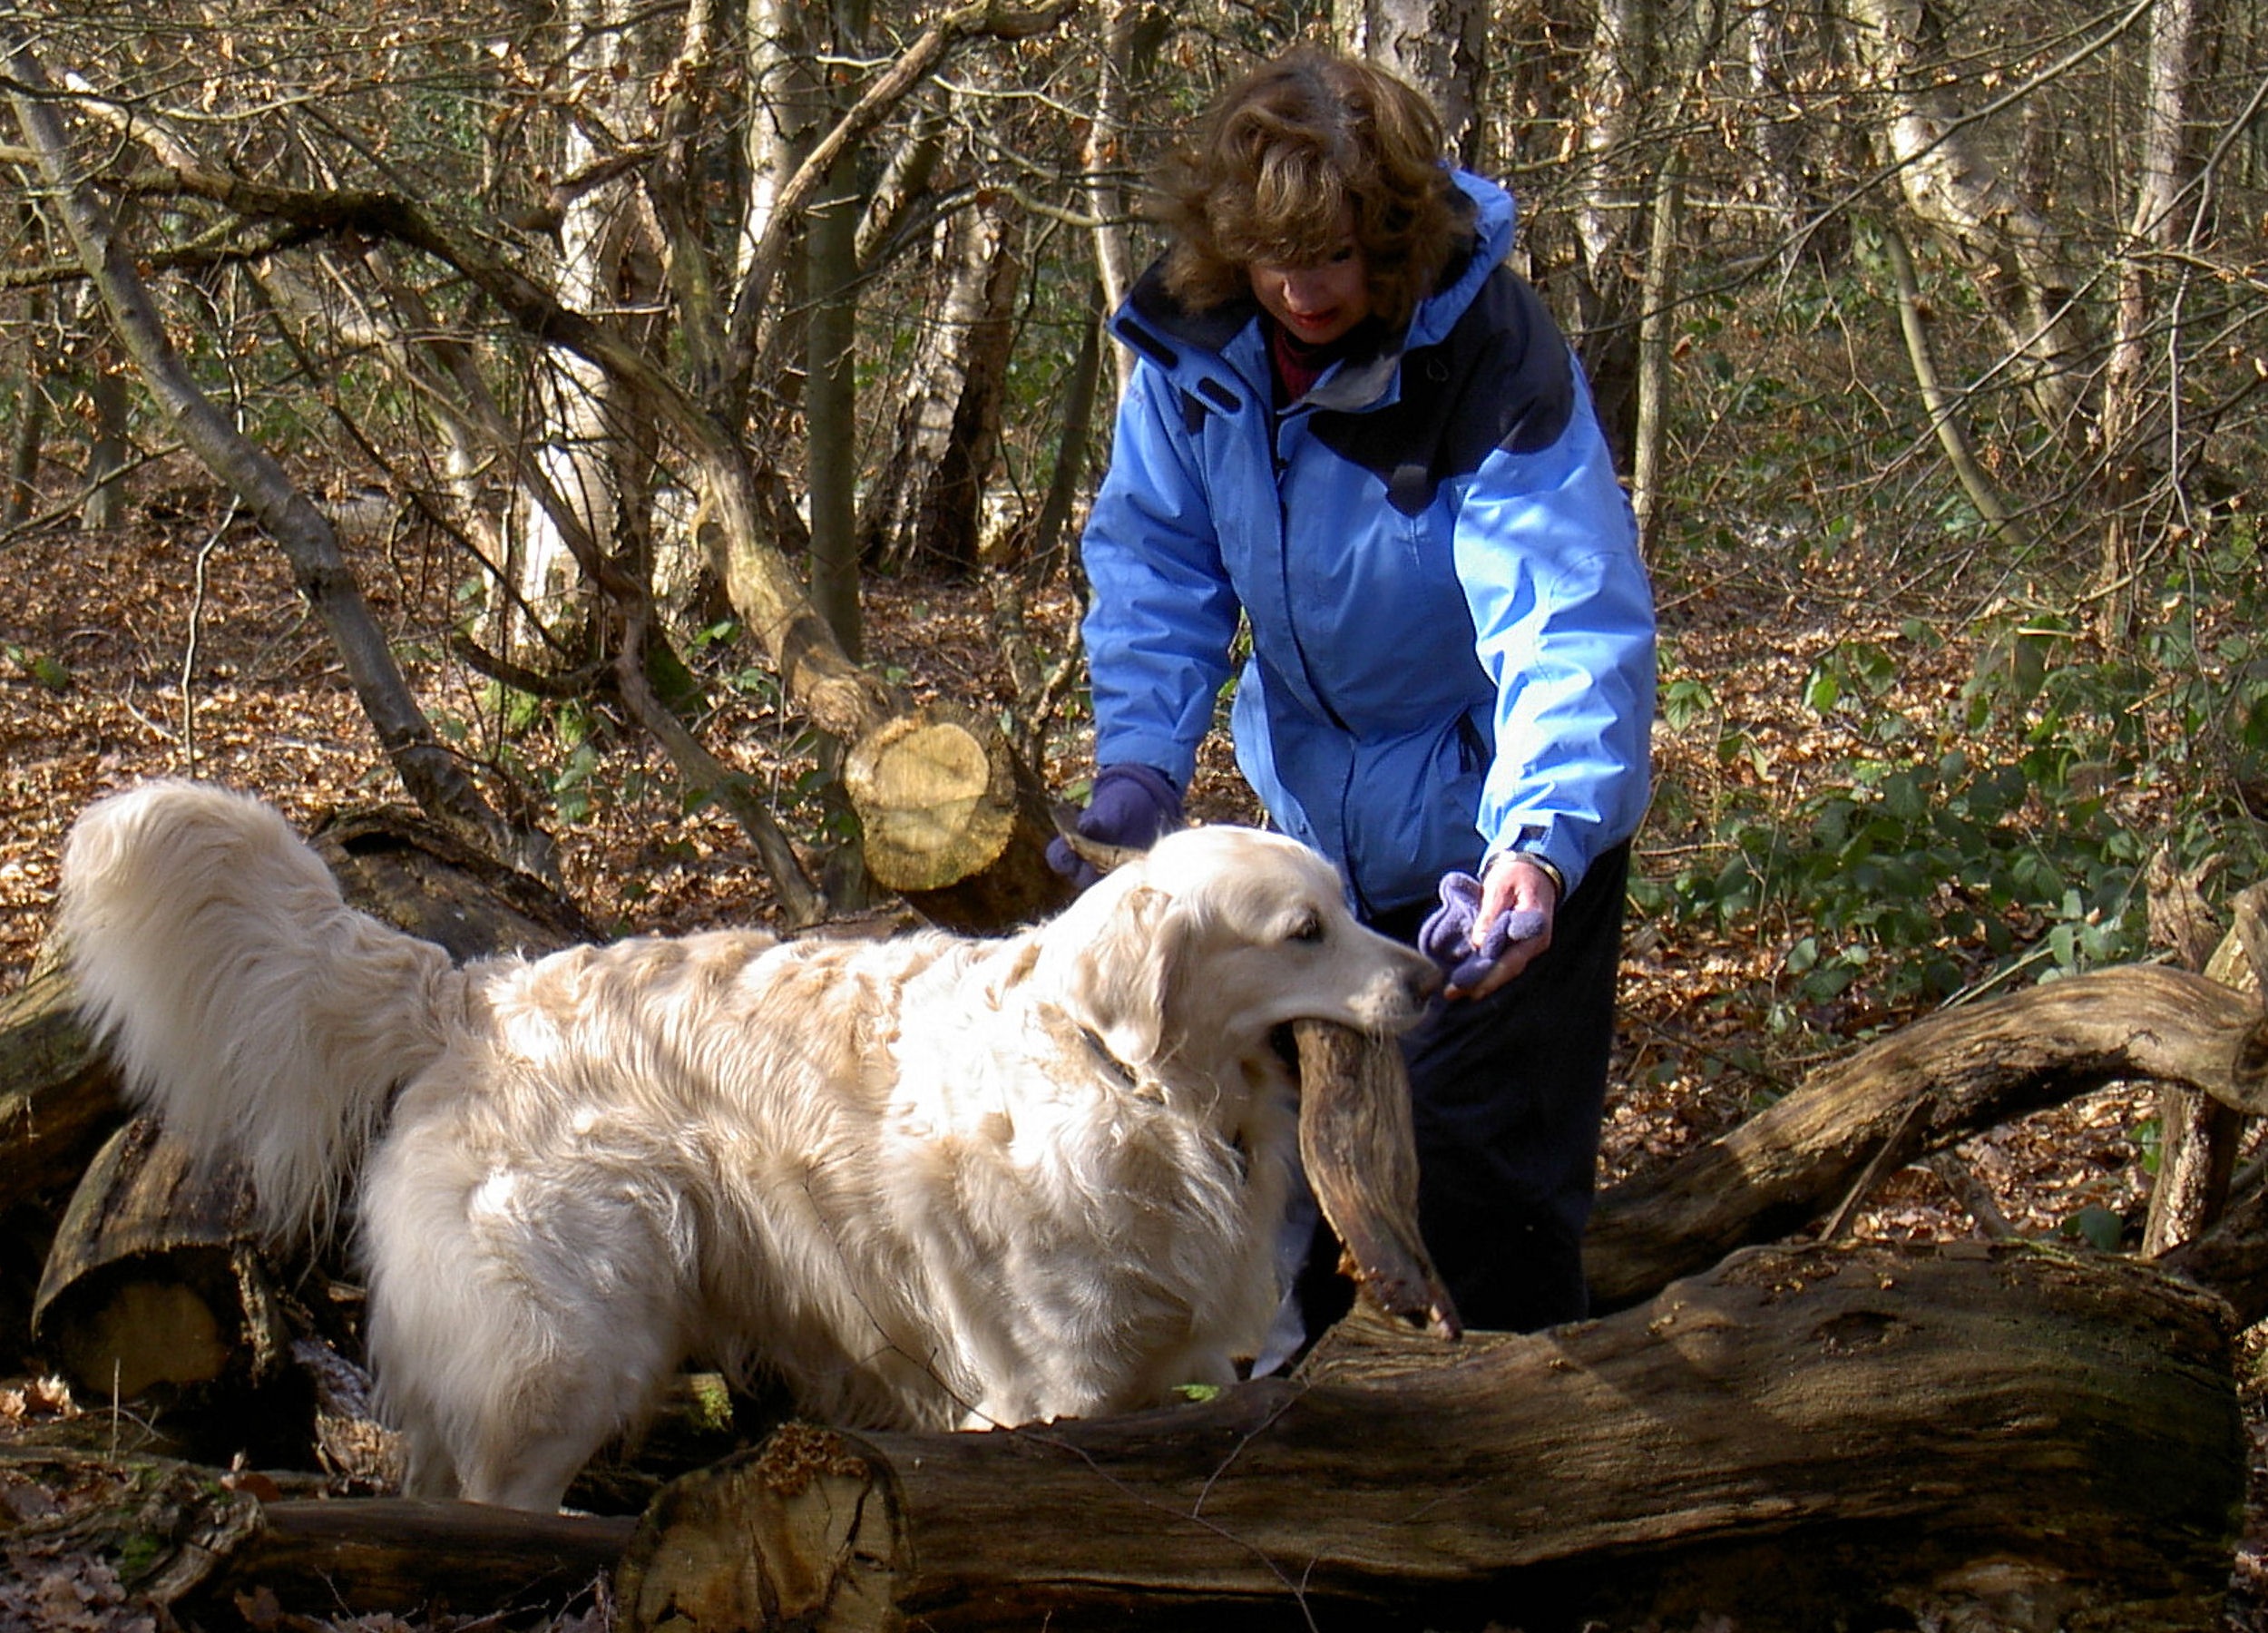
wilderness, dog, wildlife, fur, mammal, gundog, woodland, labrador, retriever, purebred, pedigree, dog like mammal